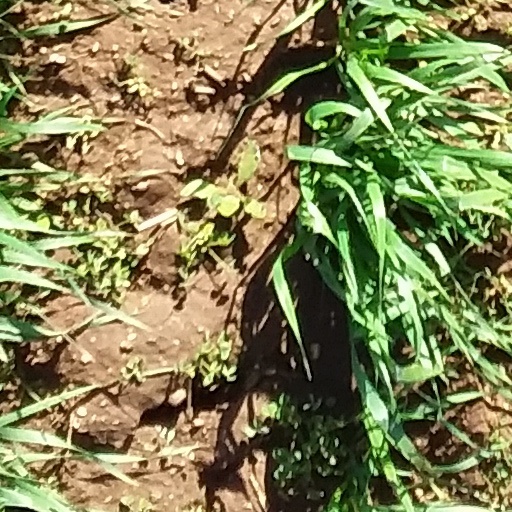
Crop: wheat